Sausage

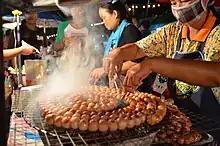
"Sai krok Isan" being freshly grilled at a market in Uttaradit, Thailand

A European-style smoked savory "hóng cháng" ( "red sausage") is produced in Harbin, China's northernmost major city. It is similar to Lithuanian and Polish sausages including kiełbasa and "podhalańska" and tends to have a more European flavour than other Chinese sausages. This kind of sausage was first produced in a Russian-capitalized factory named Churin sausage factory in 1909. Harbin-style sausage has become popular in China, especially in northern regions.